Carwalking

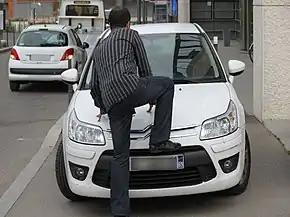
Carwalking

Carwalking is the act of stepping onto and walking across a stationary car. Depending on the technique and equipment used, carwalking can lead to damage of private property. It often is a response to cars being parked illegally in areas exclusively allocated to pedestrians and a protest against the negative impacts of high motorization rates in urban areas.